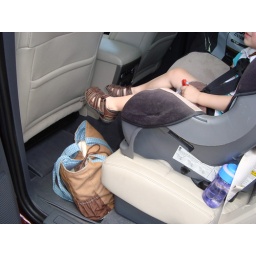
No more kicking the mom in the back from the car seat with the Ford Flex!